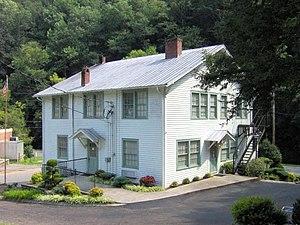
Pittman Center est une municipalité américaine située dans le comté de Sevier au Tennessee. Lors du recensement de 2010, sa population est de 502 habitants.